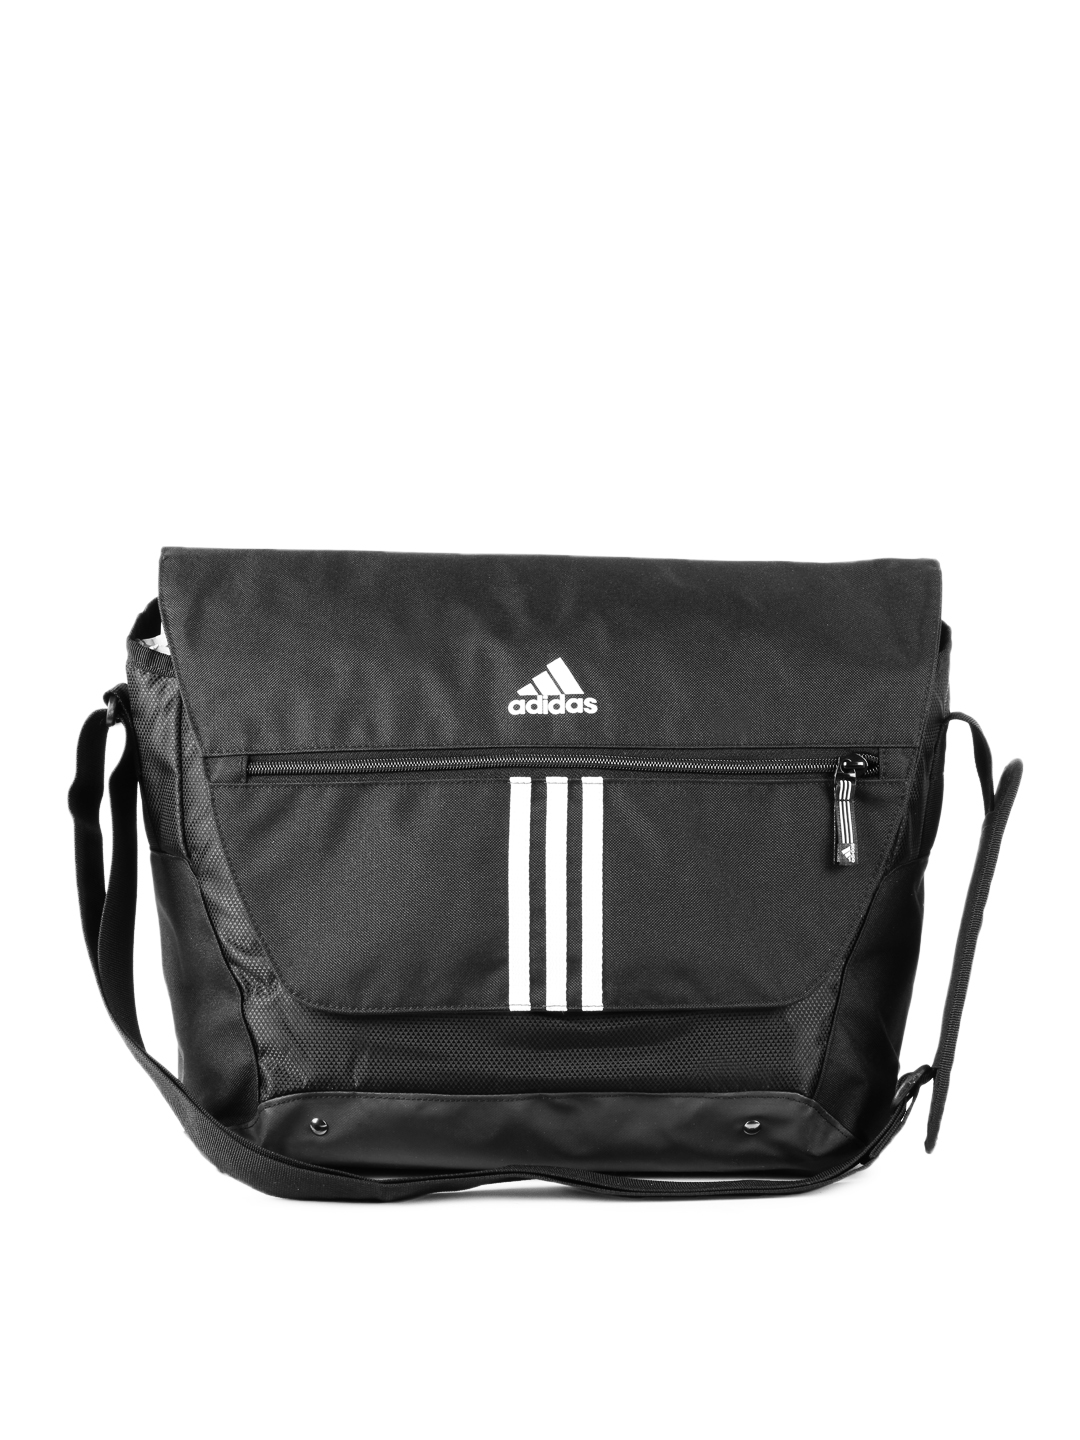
ADIDAS Men Black Bag
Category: Accessories / Bags / Laptop Bag
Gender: Men
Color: Black
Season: Summer 2012
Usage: Casual